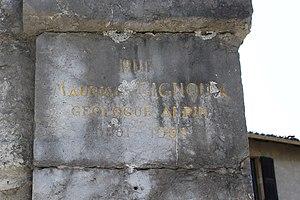
Maurice Gignoux, né le 19 octobre 1881 à Lyon et mort le 20 août 1955 à Grenoble, est un géologue français.